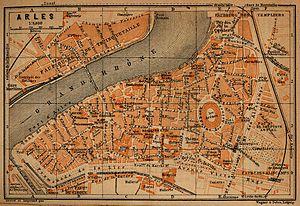
À l'entrée du delta du Rhône se trouve Arles, une ville de 2 500 ans. D'un bourg, Arles est devenue résidence impériale puis capitale d'un royaume qui décline ensuite progressivement. Aujourd'hui, elle est une sous-préfecture des Bouches-du-Rhône.
Arles est une commune du département des Bouches-du-Rhône, en région Provence-Alpes-Côte d'Azur. Il s'agit de la plus grande commune de France métropolitaine avec quelque 75 893 hectares. La ville est traversée par le Rhône et se trouve entre Nîmes et Marseille.
Au début du Moyen Âge, Arles, profitant de l'affaiblissement du pouvoir comtal et du pouvoir de ses chevaliers urbains, essaye de s'émanciper d'abord par le consulat en 1130 puis par la République d'Arles à partir de la fin du XIIᵉ siècle. La ville avec la Provence, passe toutefois en 1251 sous la domination complète de la première dynastie Angevine et la cité, bien qu'ayant réalisé son unité, perd de son importance politique. En revanche Arles et son territoire se développent par l'agriculture, l'élevage et le commerce et accueillent dès le milieu du XIIᵉ siècle les ordres religieux militaires, notamment les templiers, puis les cisterciens. Au siècle suivant, ils seront suivis par les ordres mendiants. À la fin du XIIIᵉ siècle, Arles englobe de nouveaux quartiers dans une enceinte agrandie et atteint son optimum démographique du Moyen Âge avec une population d'environ 15 000 habitants avant les crises du Moyen Âge tardif.
La Roquette, autrefois appelée Vieux-Bourg ou Bourg-Vieux, est un quartier dans le centre de la ville d'Arles.